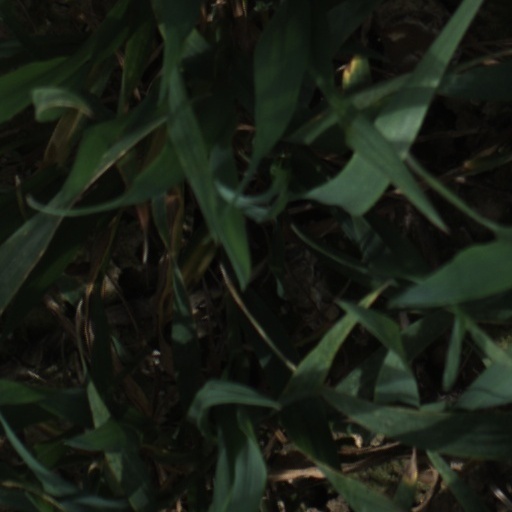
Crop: wheat